Mexico–United States relations

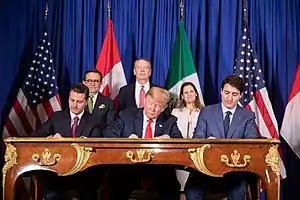
President Enrique Peña Nieto, President Donald Trump, and Prime Minister Justin Trudeau sign the agreement during the G20 summit in Buenos Aires, Argentina, on November 30, 2018.

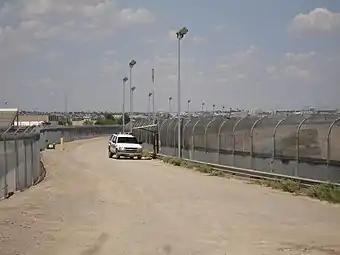
The U.S.–Mexico border fence near El Paso, Texas

Mexico, United States and Canada signed the North American Free Trade Agreement (NAFTA) in 1994 with the goal of eliminating barriers to trade and investment.